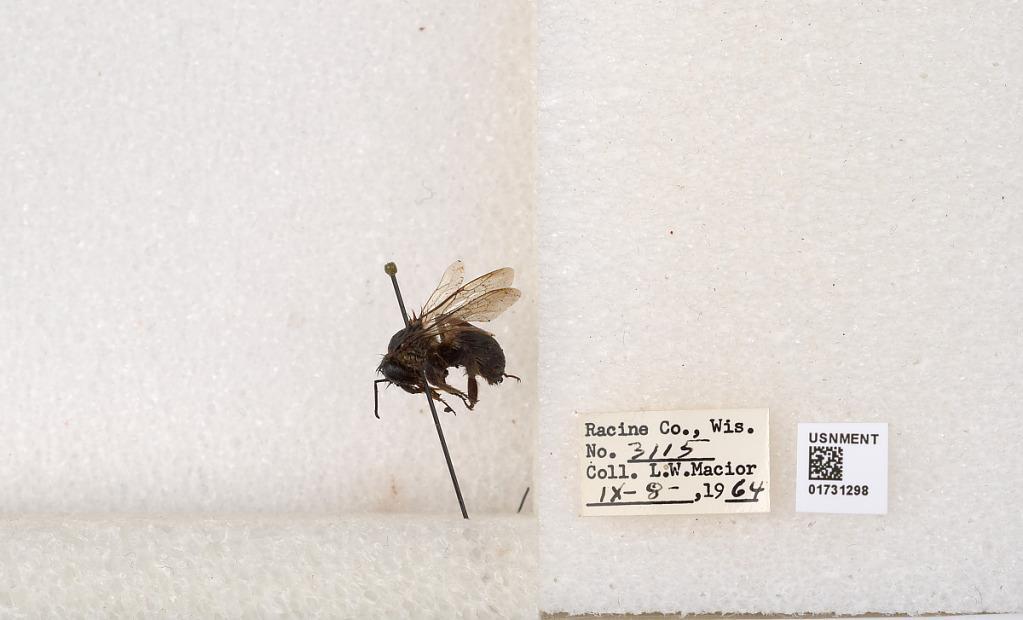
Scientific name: Bombus impatiens Cresson
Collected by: L. Macior
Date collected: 1964-9-8
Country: United States
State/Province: Wisconsin
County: Racine
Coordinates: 42.7261, -87.7828